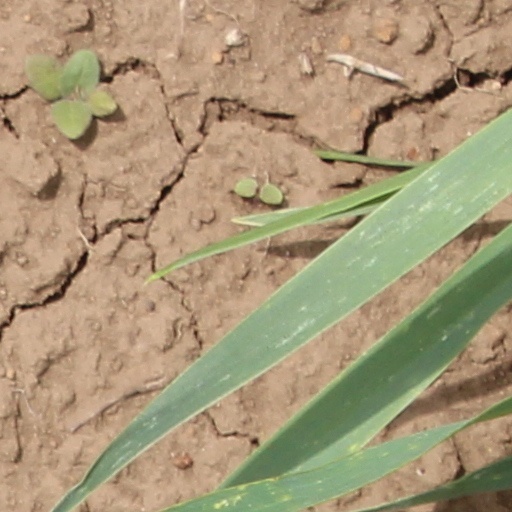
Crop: wheat